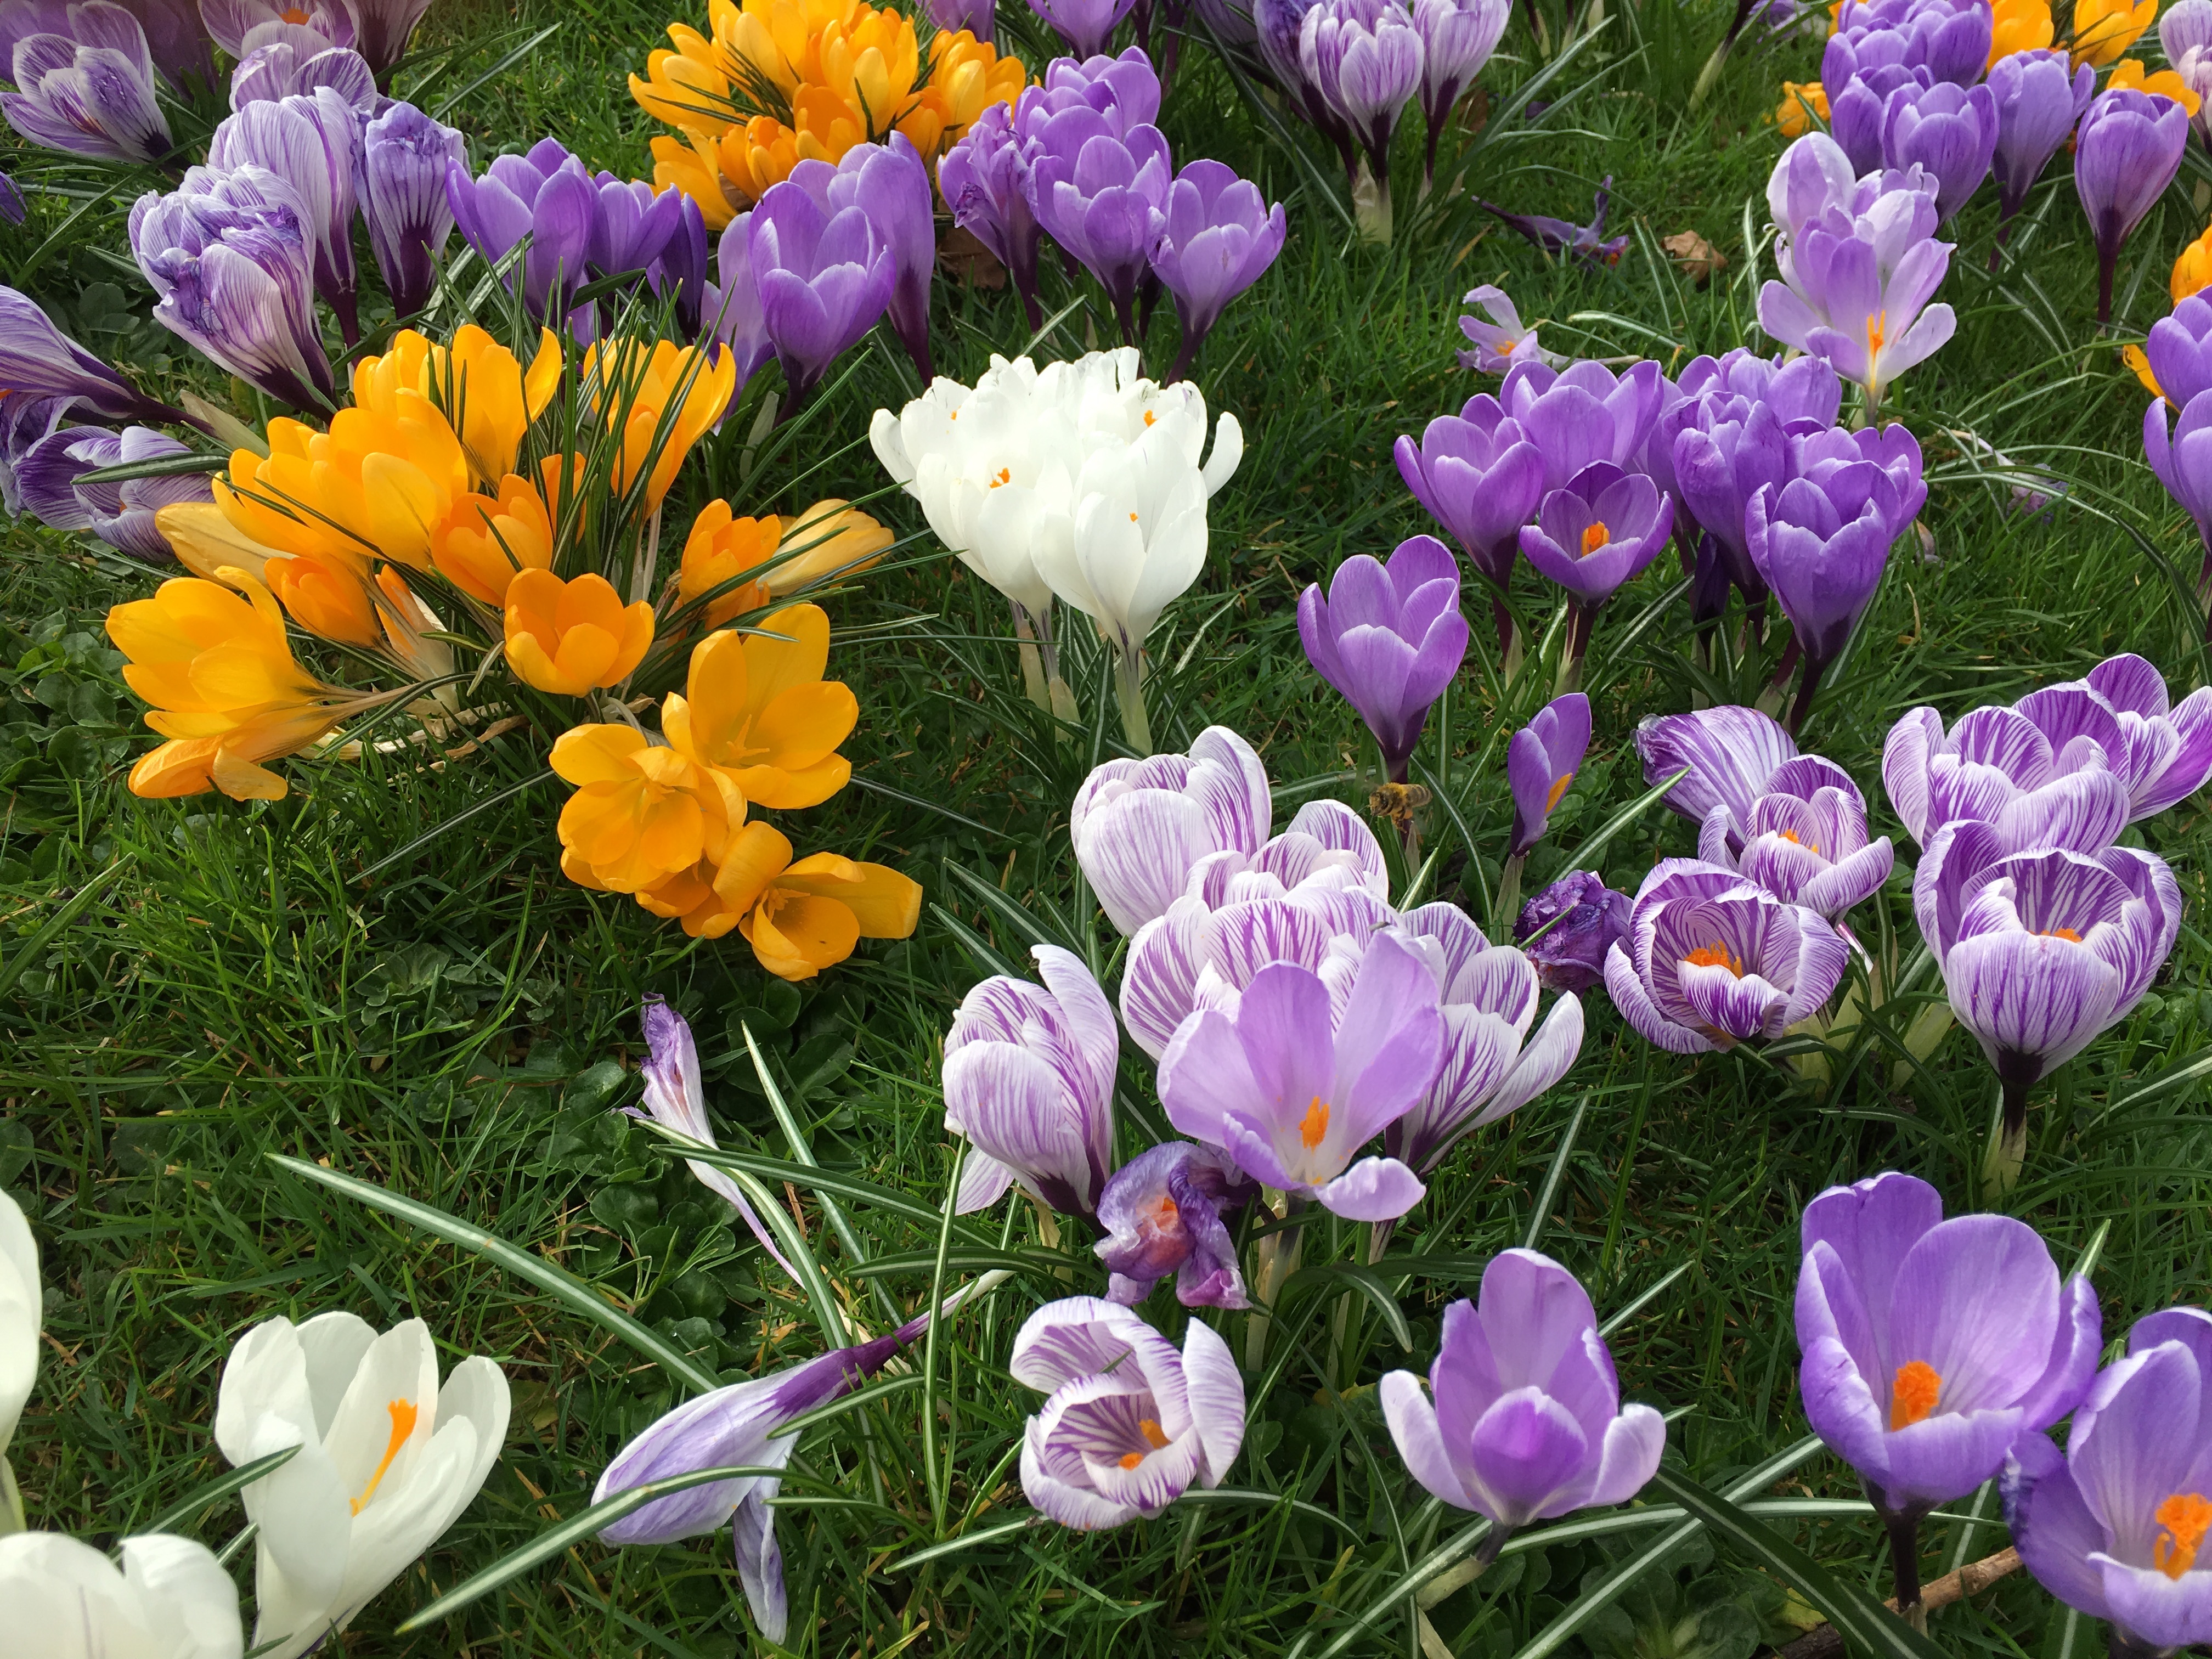
nature, plant, flower, purple, bloom, floral, orange, spring, natural, botany, flora, season, crocus, flowering plant, land plant, iris family